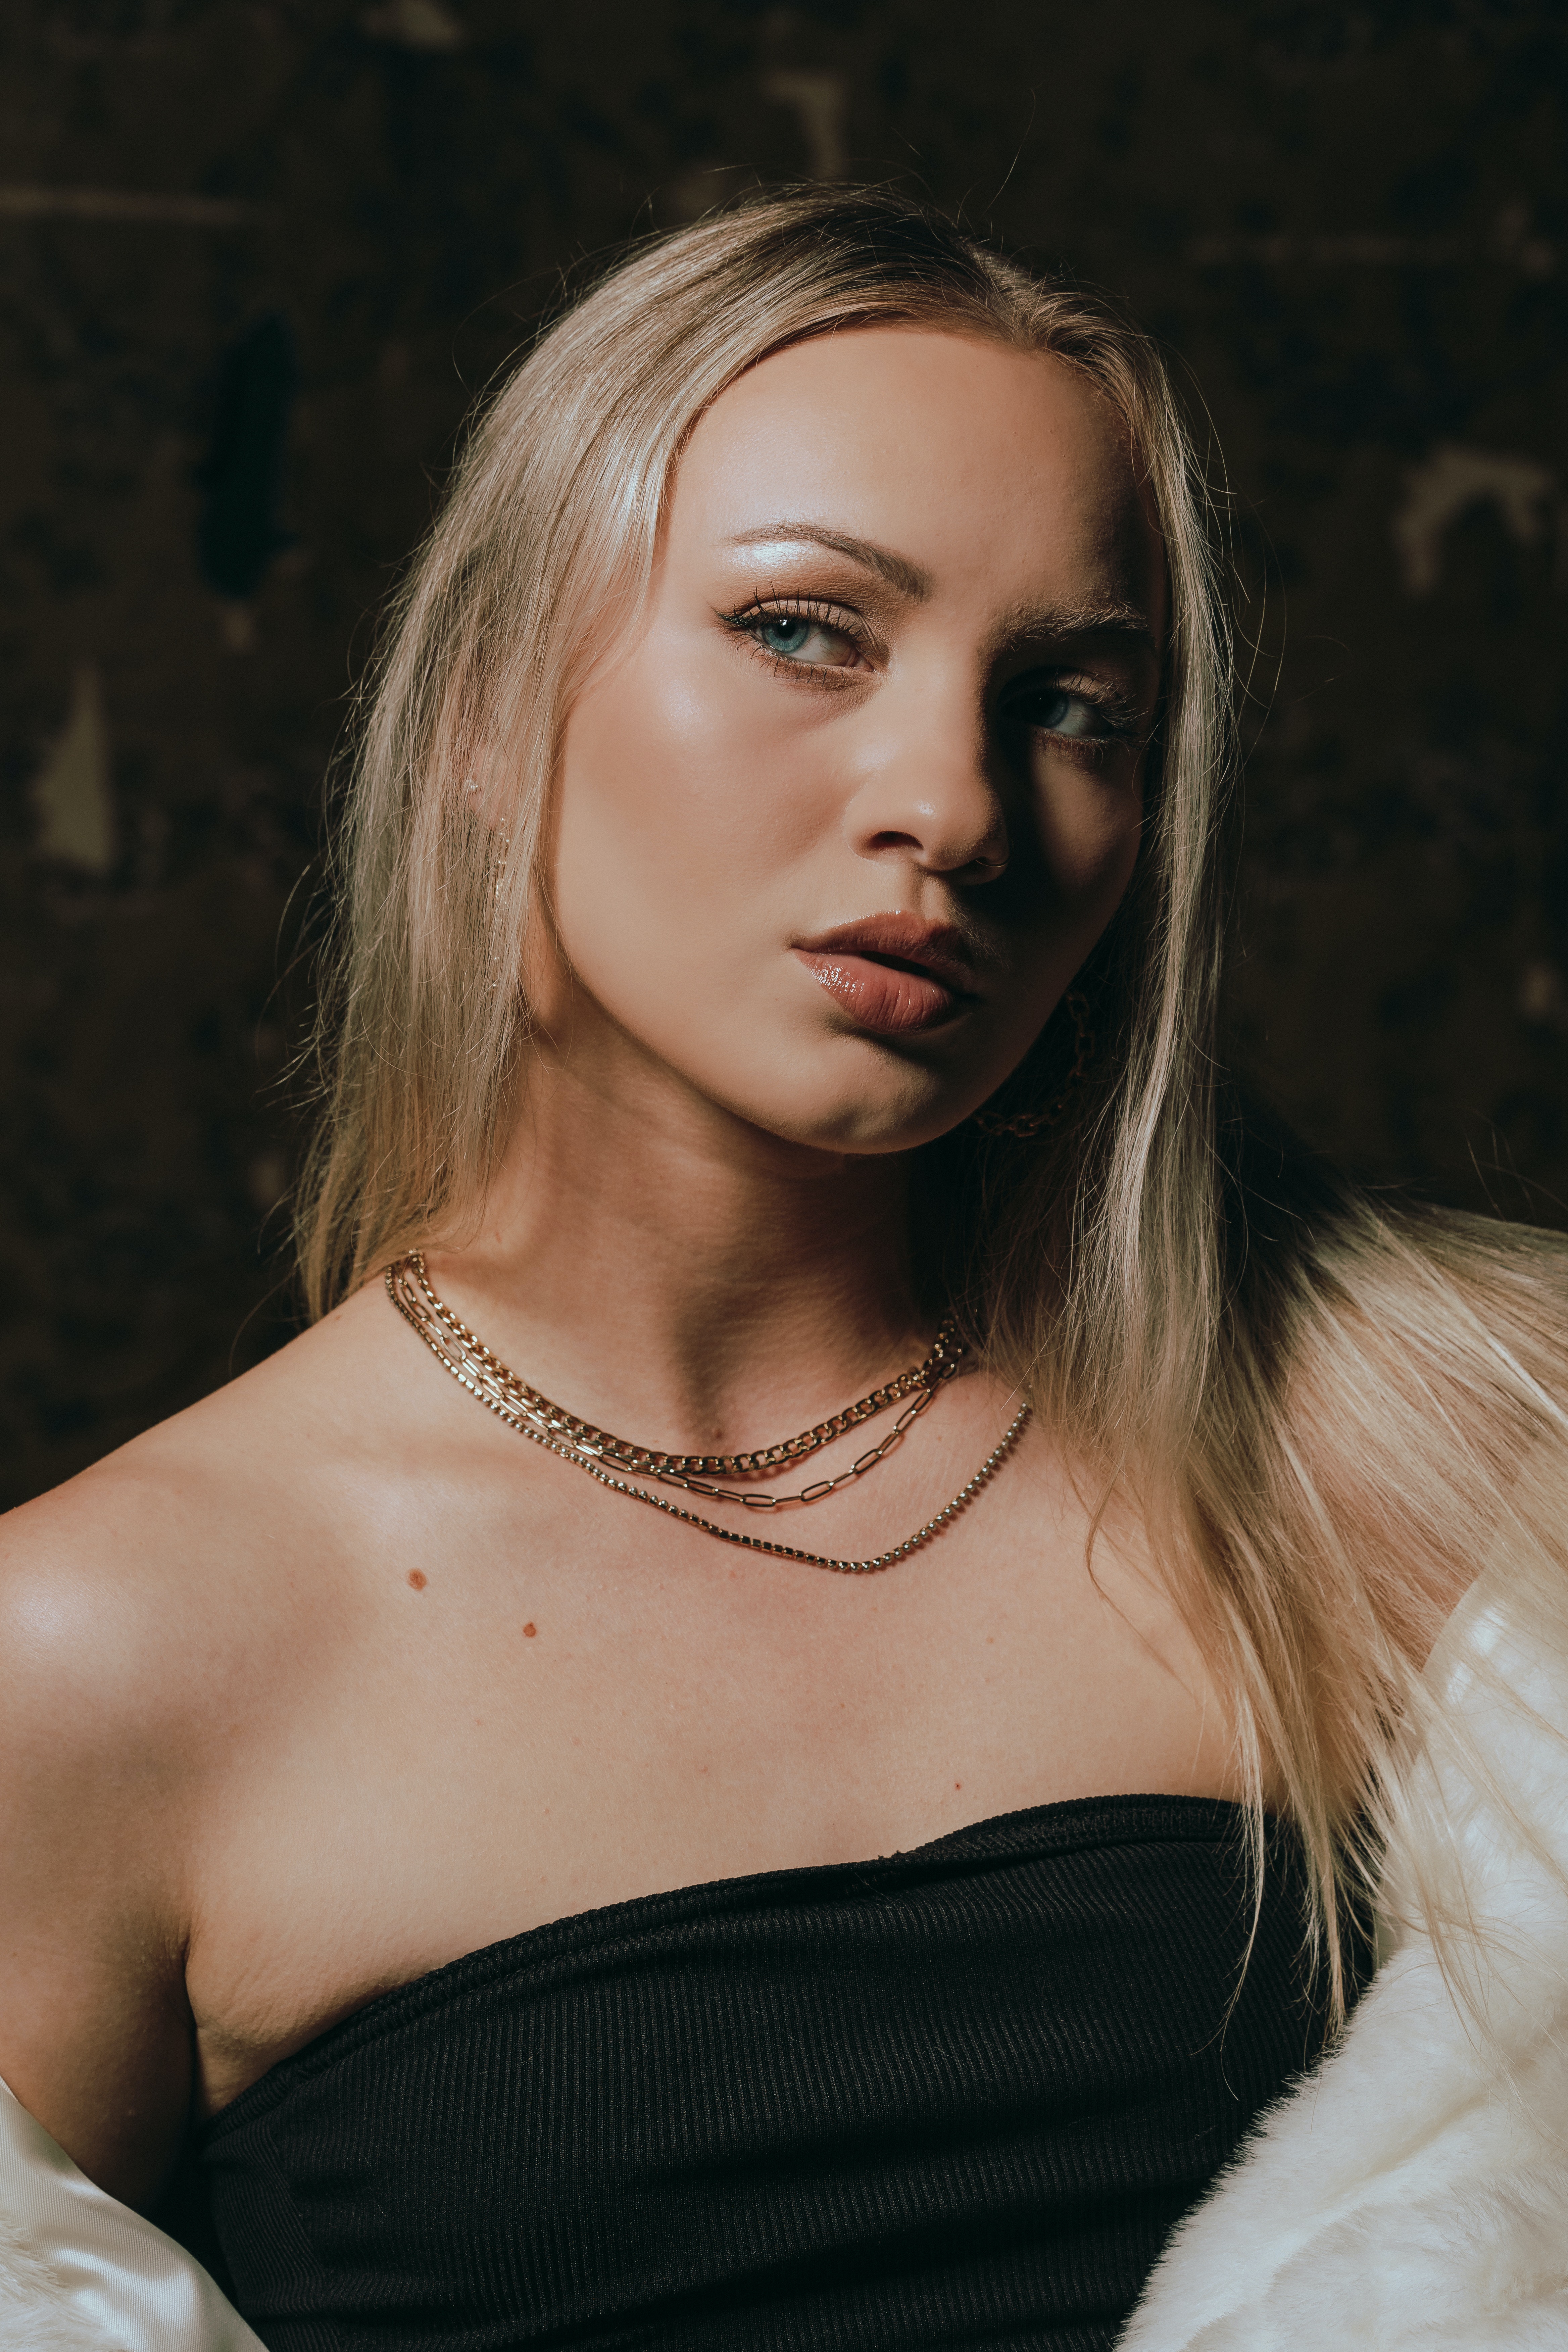
woman, clothing, skin, head, lip, chin, eyebrow, shoulder, eye, eyelash, flash photography, neck, iris, makeover, black hair, body jewelry, fashion model, layered hair, chest, fashion design, long hair, jewellery, beauty, formal wear, blond, brown hair, close up, event, gown, fashion accessory, bridal accessory, cocktail dress, necklace, day dress, haute couture, Strapless dress, portrait, portrait photography, fur, art model, monochrome photography, photo shoot, abdomen, monochrome, little black dress, model, sitting